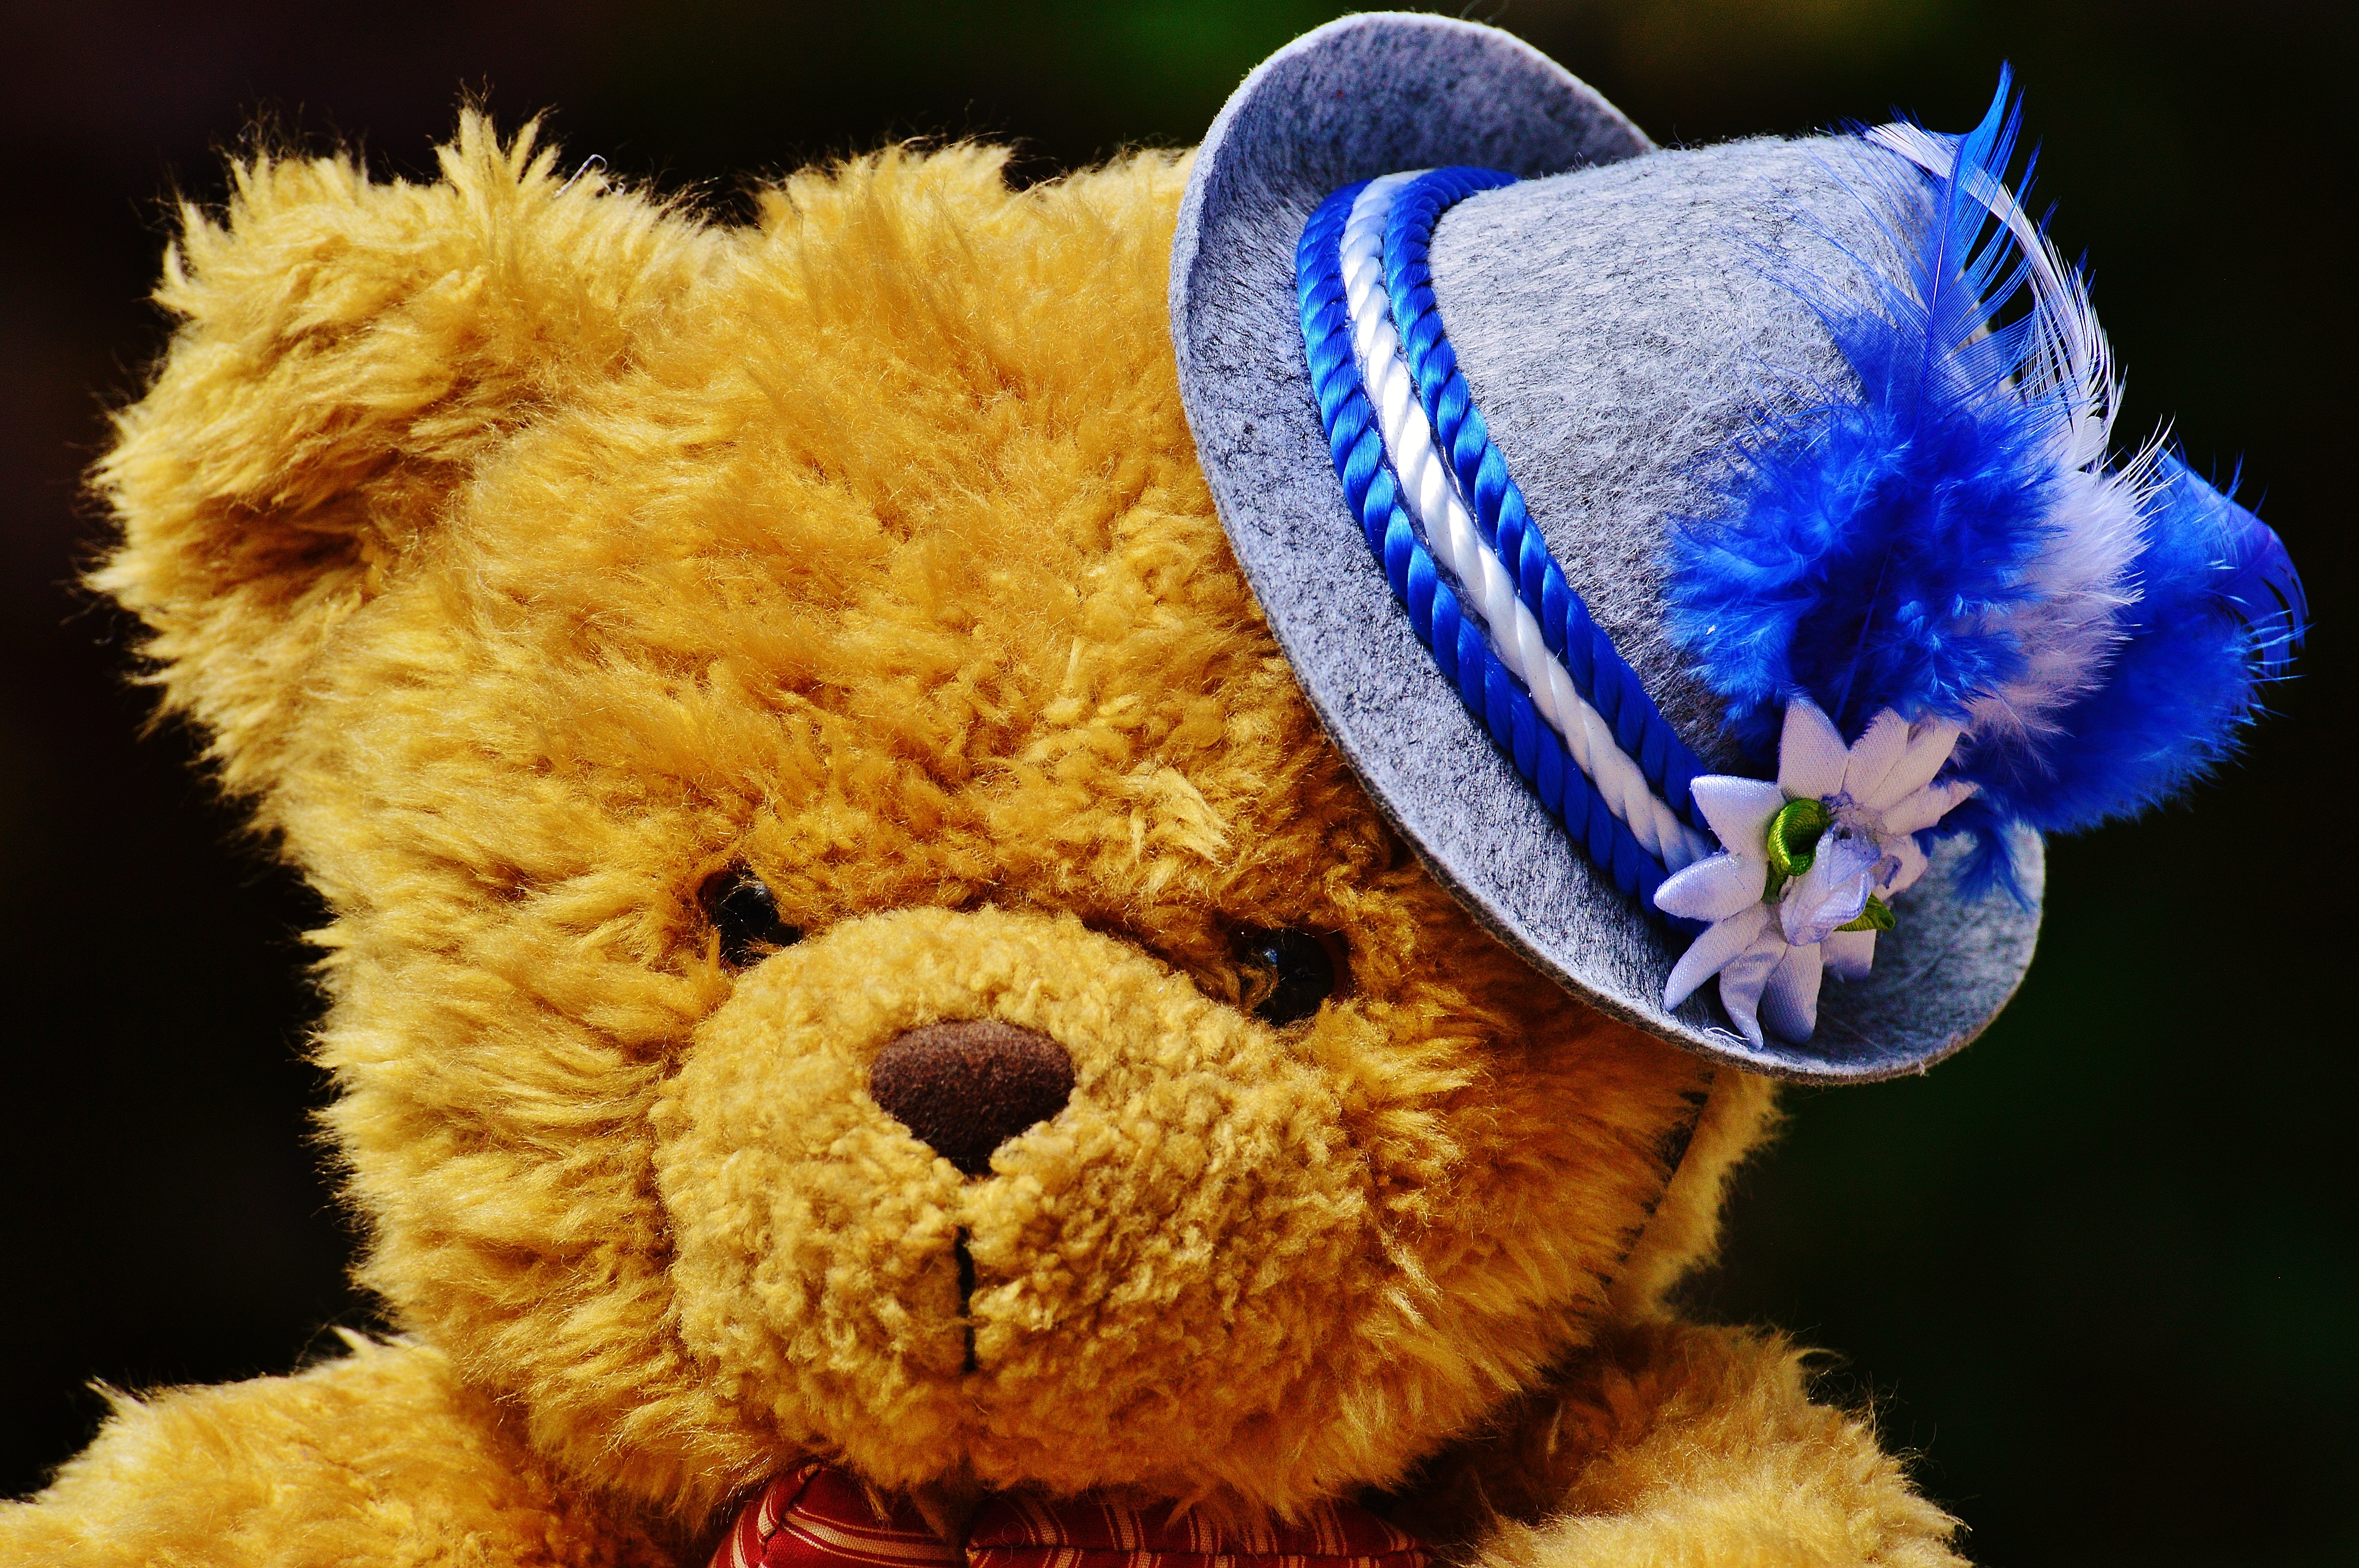
flower, cute, hat, toy, beer, teddy bear, funny, germany, bavaria, plush, tradition, costume, munich, oktoberfest, teddy, folk festival, traditionally, bavarian, trachtenhut, stuffed toy